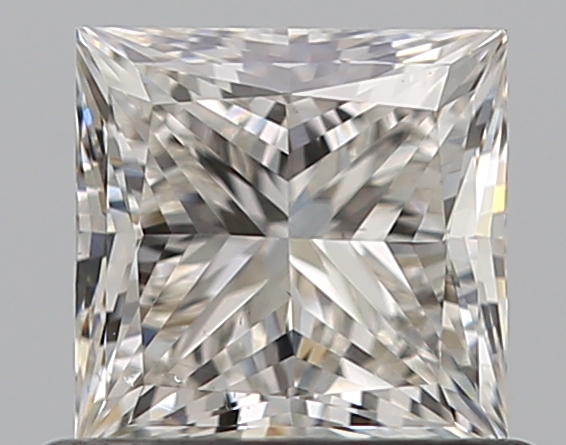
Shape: princess
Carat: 0.75
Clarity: VS2
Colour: I
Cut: EX
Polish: EX
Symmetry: VG
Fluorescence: N
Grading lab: GIA
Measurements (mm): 4.87 x 4.81 x 3.54